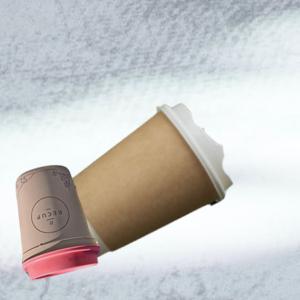
Label: cups